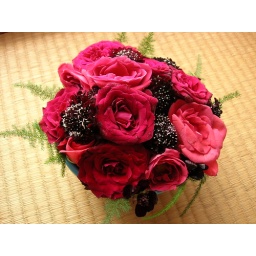
after being reconstituted by me into bowl of water